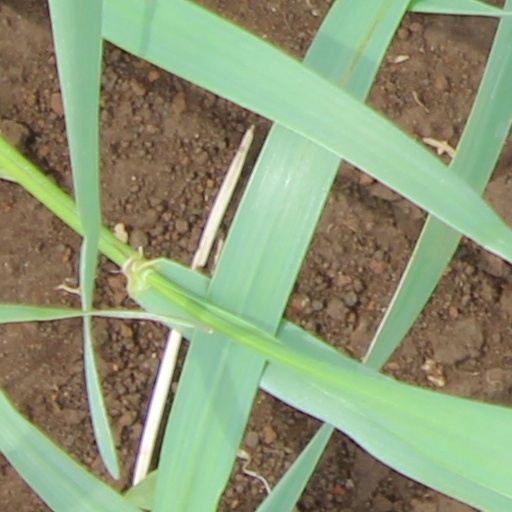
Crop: wheat